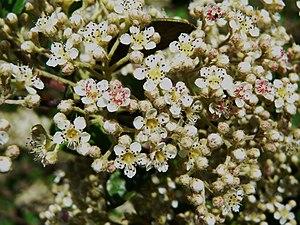
Fleurs de Cotonéaster laiteux (Cotoneaster lacteus)
Cotoneaster lacteus, le Cotonéaster laiteux, est une espèce ornementale de la famille des Rosacées originaire de Chine.